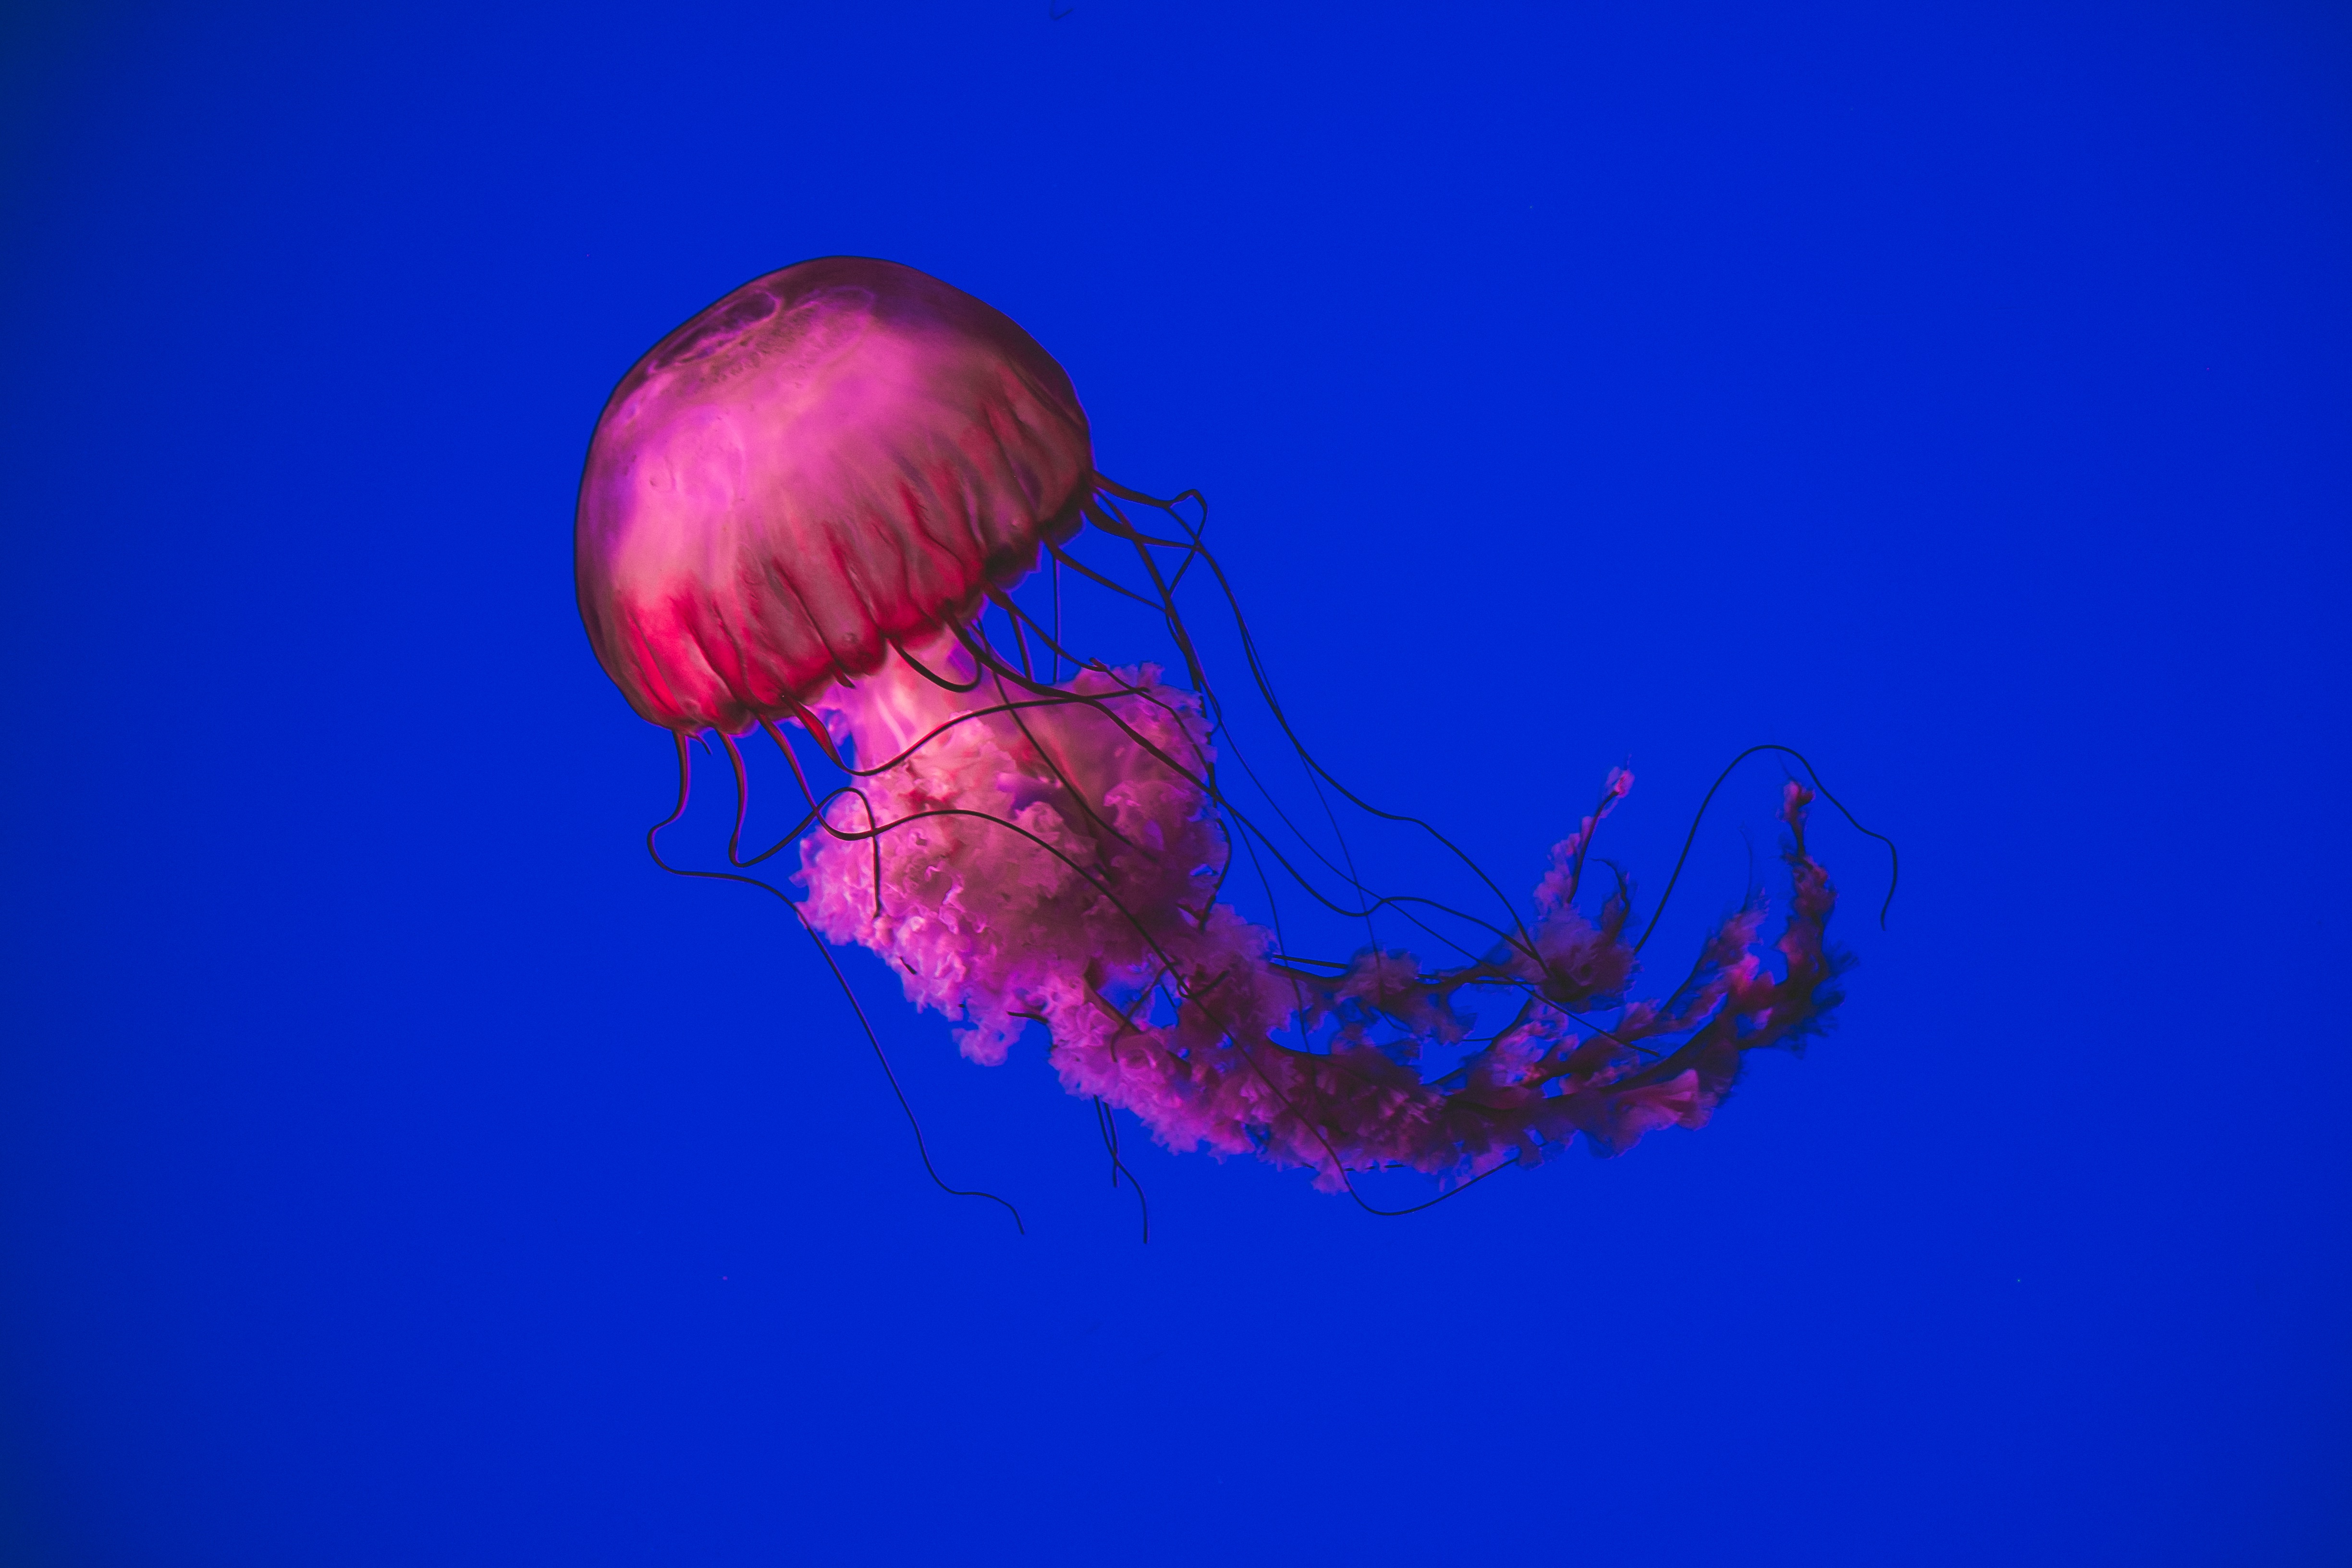
biology, jellyfish, blue, invertebrate, illustration, cnidaria, organism, marine biology, marine invertebrates